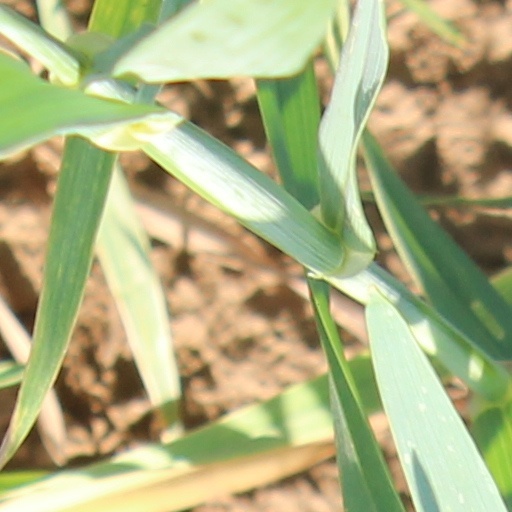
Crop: wheat